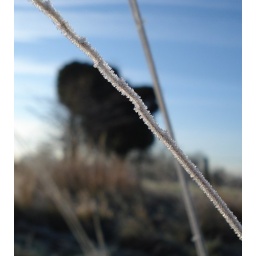
Frosty morning in Long Melford...some frozen stems on a plant with a weird shaped tree in the blurred background.